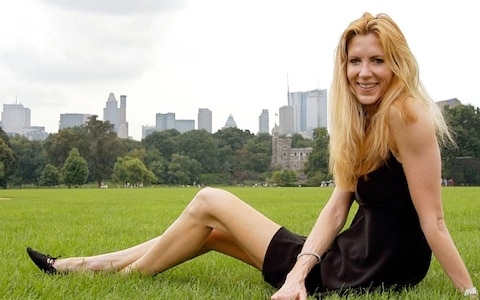
Gender: women